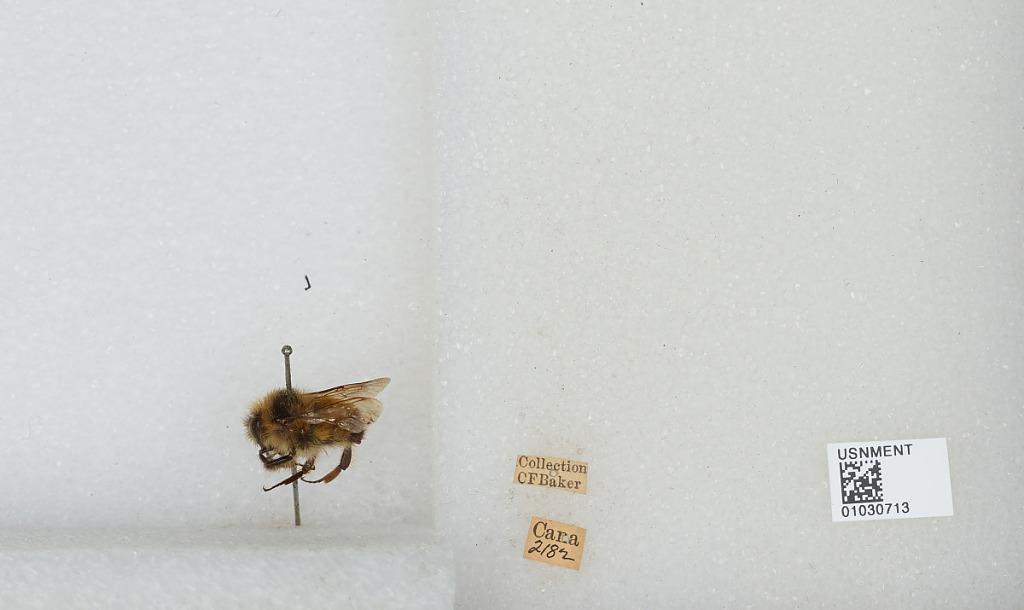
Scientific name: Bombus (Pyrobombus) ternarius Say
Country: Canada